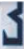
Number: 3